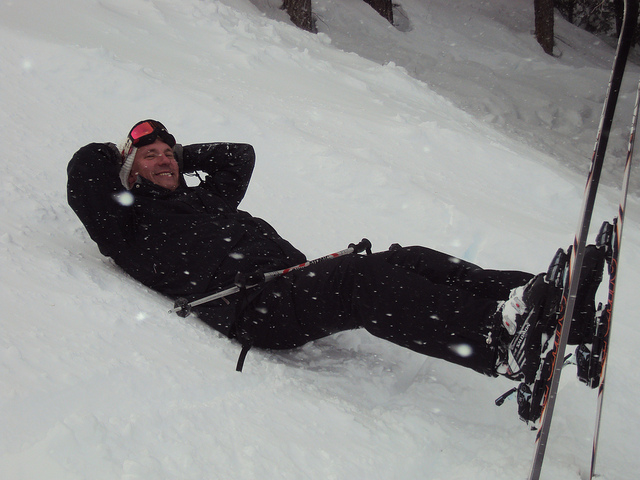
user: Given an image and a question. Answer the question in a short answer. Question: Is this man relaxing or is he hurt? Short Answer:
assistant: relax